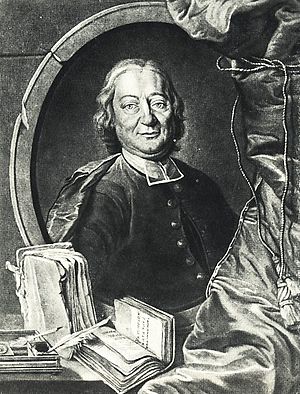
Johann Jakob Breitinger
Johann Jakob Breitinger var en schweizisk filolog.